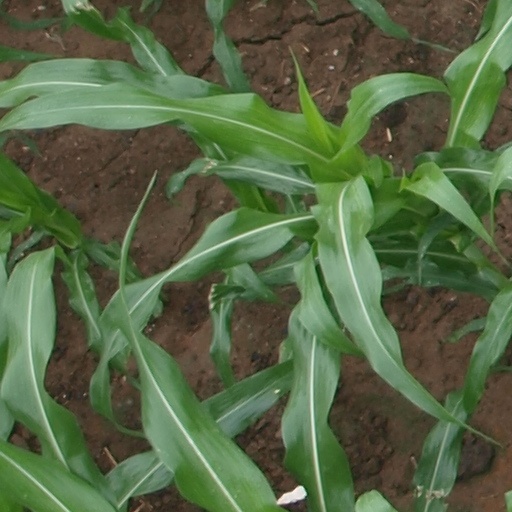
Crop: maize; corn